Gauting Indians

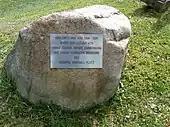
Plaque inscribing Wurmtal Baseball Platz

That year the second men's team was promoted, and the junior team notably took first place at the German Championships in Bonn, becoming the first junior Bavarian team to take the championship. The first men's team finished in seventh place in the second division of the Bundesliga South with a 16-20 record.